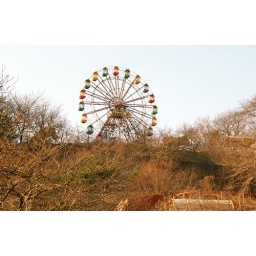
tower in the sky